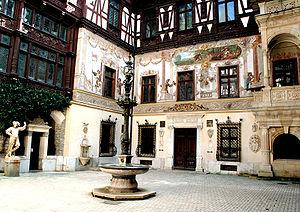
Le château de Peleș est situé au nord-ouest de la ville de Sinaia, en Roumanie, à 60 km de Brașov et à 135 km de Bucarest. Sa construction a duré dix ans, de 1873 à 1883 et les travaux d'aménagements se sont poursuivis jusqu'en 1914.